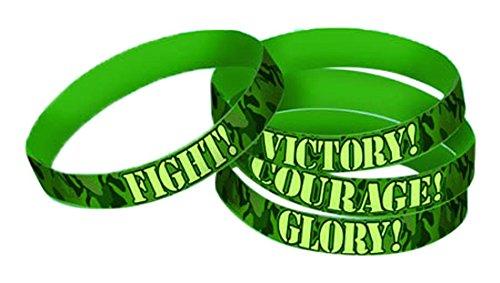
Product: Amscan 399056 Supplies Camouflage Rubber Bracelet, Party Favor, Pack of 6
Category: Toys & Games | Dress Up & Pretend Play | Beauty & Fashion | Bracelets
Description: Camouflage statement rubber bracelets.
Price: $8.99
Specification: ProductDimensions:7x4.7x0.8inches|ItemWeight:0.8ounces|ShippingWeight:0.8ounces(Viewshippingratesandpolicies)|DomesticShipping:ItemcanbeshippedwithinU.S.|InternationalShipping:ThisitemcanbeshippedtoselectcountriesoutsideoftheU.S.LearnMore|ASIN:B00767L8HE|Itemmodelnumber:399056|Manufacturerrecommendedage:4-12years